Joseph David Everett

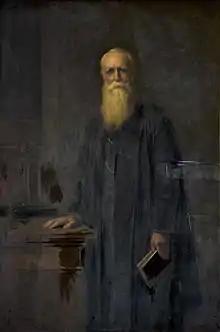
Joseph David Everett, 1898 portrait by William R. Symonds

Born at Rushmere, near Ipswich, Suffolk, on 11 September 1831, he was the eldest son of Joseph David Everett, a landowner and farmer of Rushmere, by his wife Elizabeth, eldest daughter of John Garwood, a corn merchant in London; Robert Lacey Everett was a brother. He was educated at Mr. Buck's private school at Ipswich. On leaving school he attended classes in mathematics at the Ipswich Mechanics' Institution under Stephen Jackson, proprietor of the "Ipswich Journal", who advised him to teach.